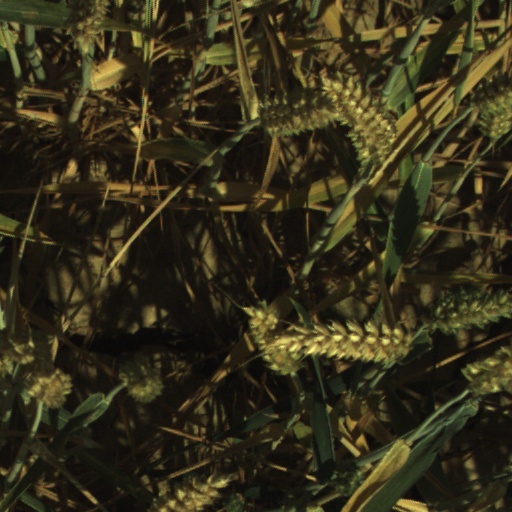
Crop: wheat